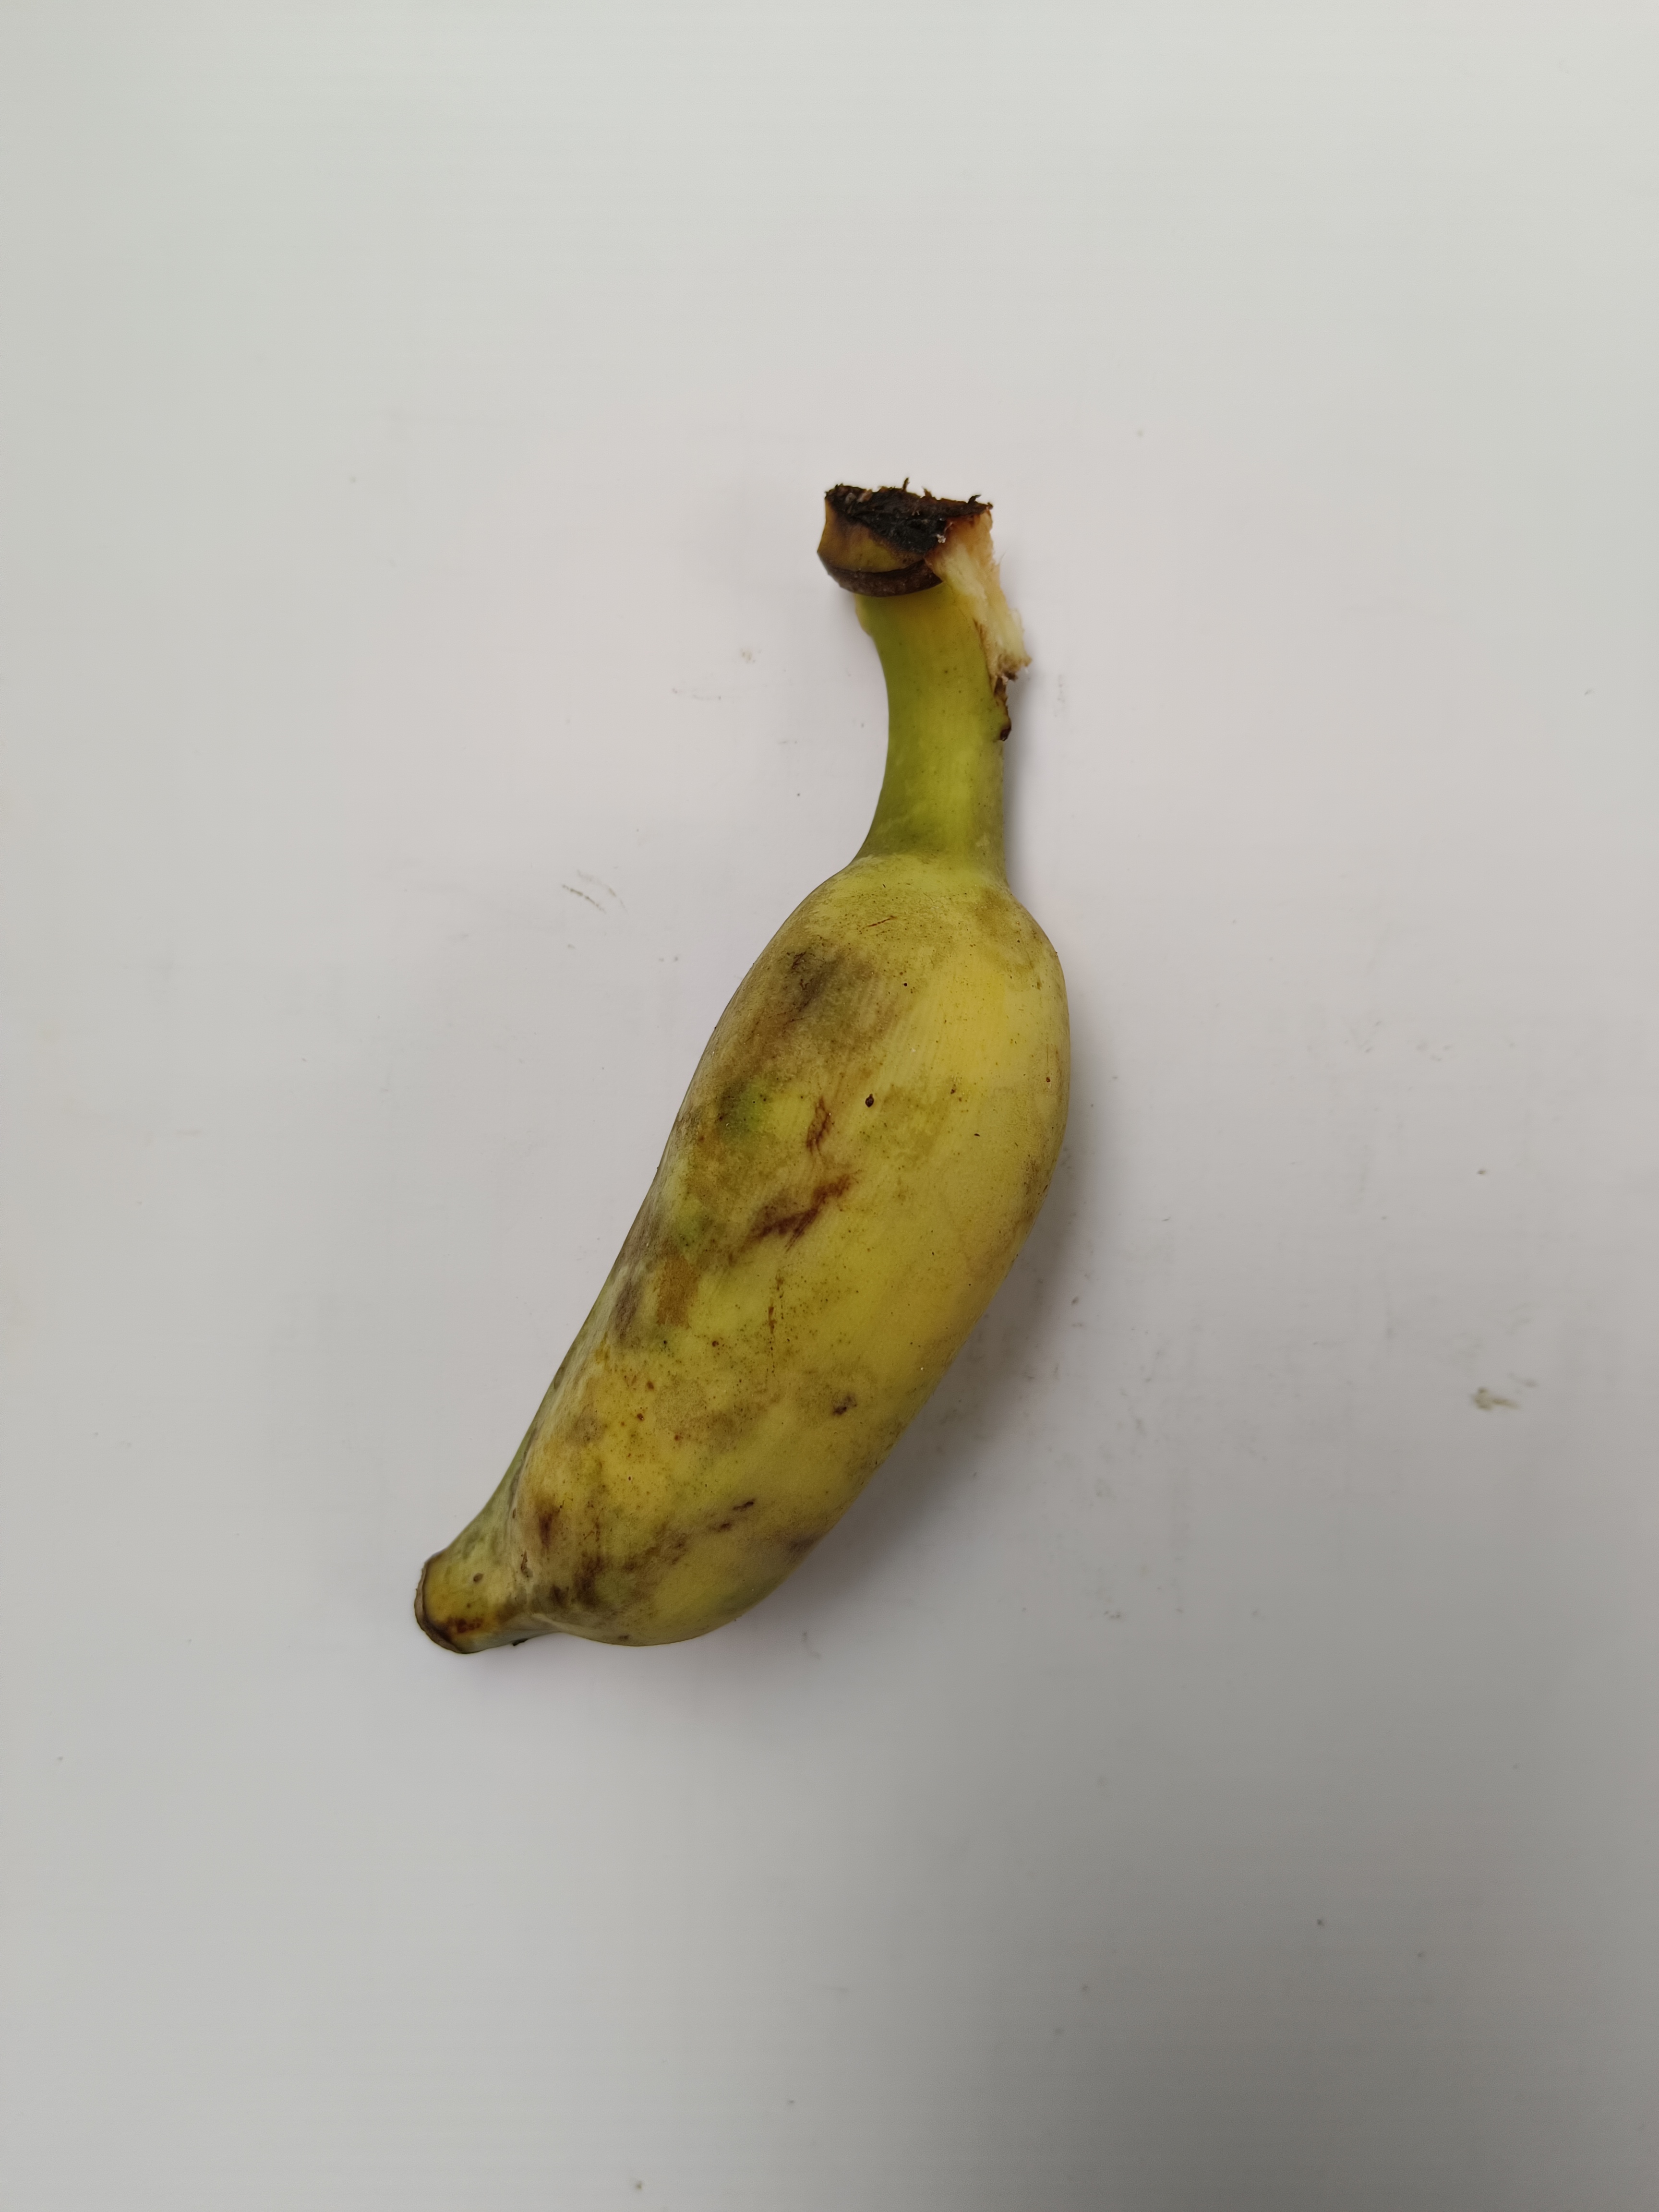
Banana variety: Deshi